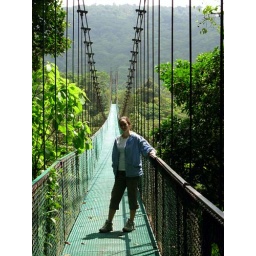
DSCN1376 Suspension Bridge over primary cloud forest